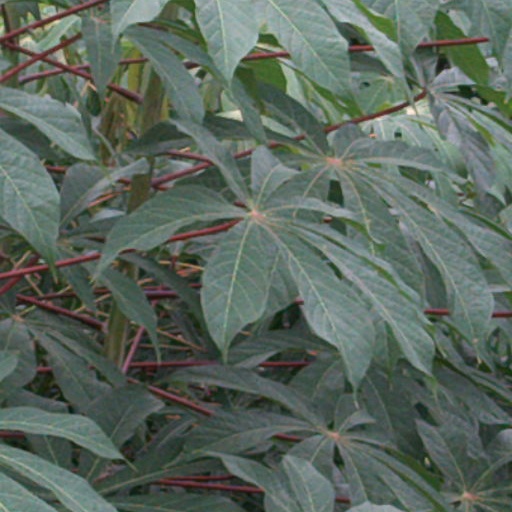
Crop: cassava